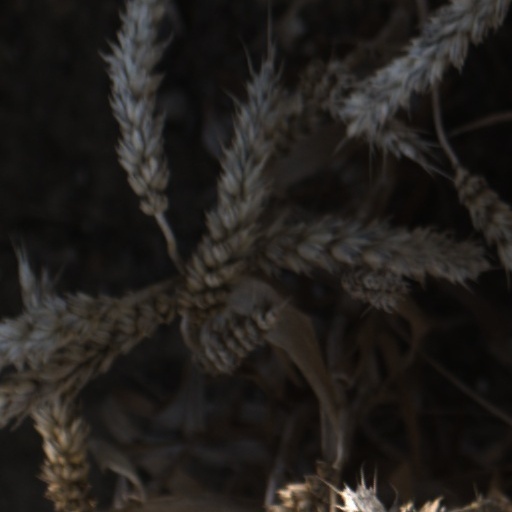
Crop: wheat